Raymond Leo Burke

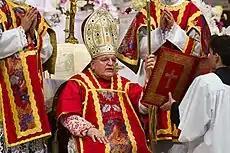
Burke offering Mass

In a July 2007 apostolic letter, "Summorum Pontificum", Pope Benedict XVI authorized wider use of the Traditional Mass, which had largely fallen out of use with the reforms of the Second Vatican Council and the introduction of the Mass of Paul VI, or Novus Ordo. Restoration of all or some parts of the traditional Mass have been supported by Burke as part of a "reform of the reform", modifying what he sees as deficiencies in the implementation of the newer Mass of Paul VI. In 2012, Burke said the following regarding the liturgical changes that took place after the council: